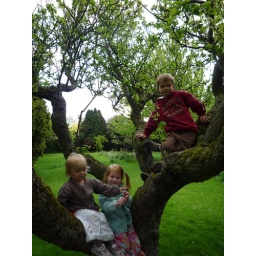
a tradition in our house to take pictures of Grandchildren stitting in our apple tree